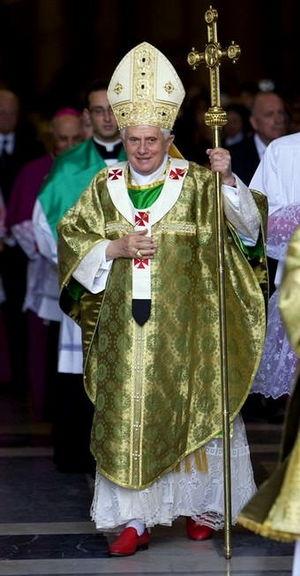
Ouverture du synode par le pape Benoît XVI - 05 octobre 2008 Le pape est revêtu de la dalmatique et de la chasuble. Il est coiffé de la mitre précieuse et tient en main la férule.
La férule papale ou férule pontificale est un bâton liturgique utilisé par le pape. Elle se différencie de la crosse épiscopale des évêques.
La couleur liturgique des vêtements liturgiques est un élément d'ordre symbolique employé dans le christianisme pour exprimer la signification spirituelle des rites et célébrations du temps liturgique. Le symbolisme de la couleur des ornements liturgiques paraît aujourd'hui plus stable que celui de la forme des vêtements sacerdotaux. L'un et l'autre ont néanmoins fait l'objet de nombreuses variations en fonction des cultures et des époques.